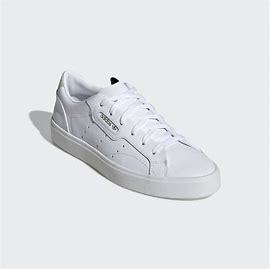
Brand: Adidas
Model: Sleek